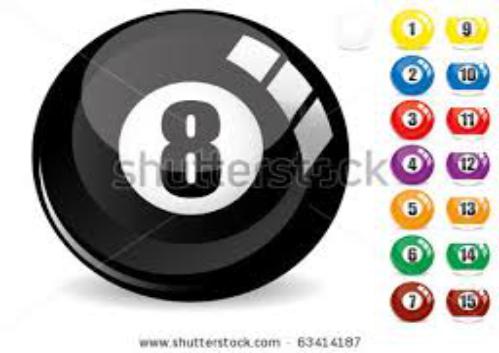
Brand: magic 8-ball
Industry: Leisure